Central Square, Cambridge

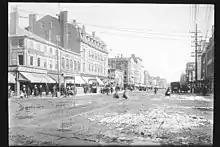
Central Square circa 1900

Central Square is the seat of government in Cambridge. Cambridge City Hall, and the main branch of the Cambridge Post Office are located in this area. The Cambridge Police Department headquarters was formerly at 5 Western Avenue in the Central Square area; however, between November 2008 and March 2009 it completed a relocation to a new facility at 125 Sixth Street, near Kendall Square.